Massimo Ambrosini

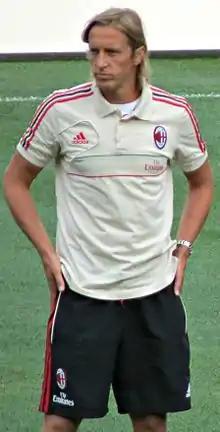
Ambrosini with AC Milan in 2012

Massimo Ambrosini (born 29 May 1977) is an Italian former professional footballer who mainly played as a defensive midfielder. At club level, he is mostly known for his successful time at Italian team AC Milan, where he spent eighteen years of his career, winning several titles, and captained the side from 2009 to 2013 following the retirement of Paolo Maldini. Ambrosini retired from professional football in 2014, after a season with Fiorentina.